The IIconics

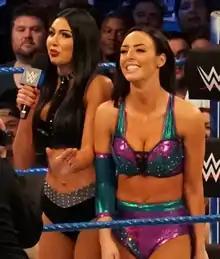
Billie Kay (L) and Peyton Royce (R) in April 2018

The IInspiration are an Australian professional wrestling tag team consisting of Jessie McKay and Cassie Lee. They are both signed to Total Nonstop Action Wrestling. They are best known for their time in WWE as The Iconic Duo and later The IIconics.